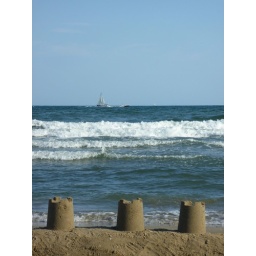
The end of the day - a sail boat and a speed boat cross paths in the background!